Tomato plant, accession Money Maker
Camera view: vertical (180 deg); turntable rotation: 300 degrees
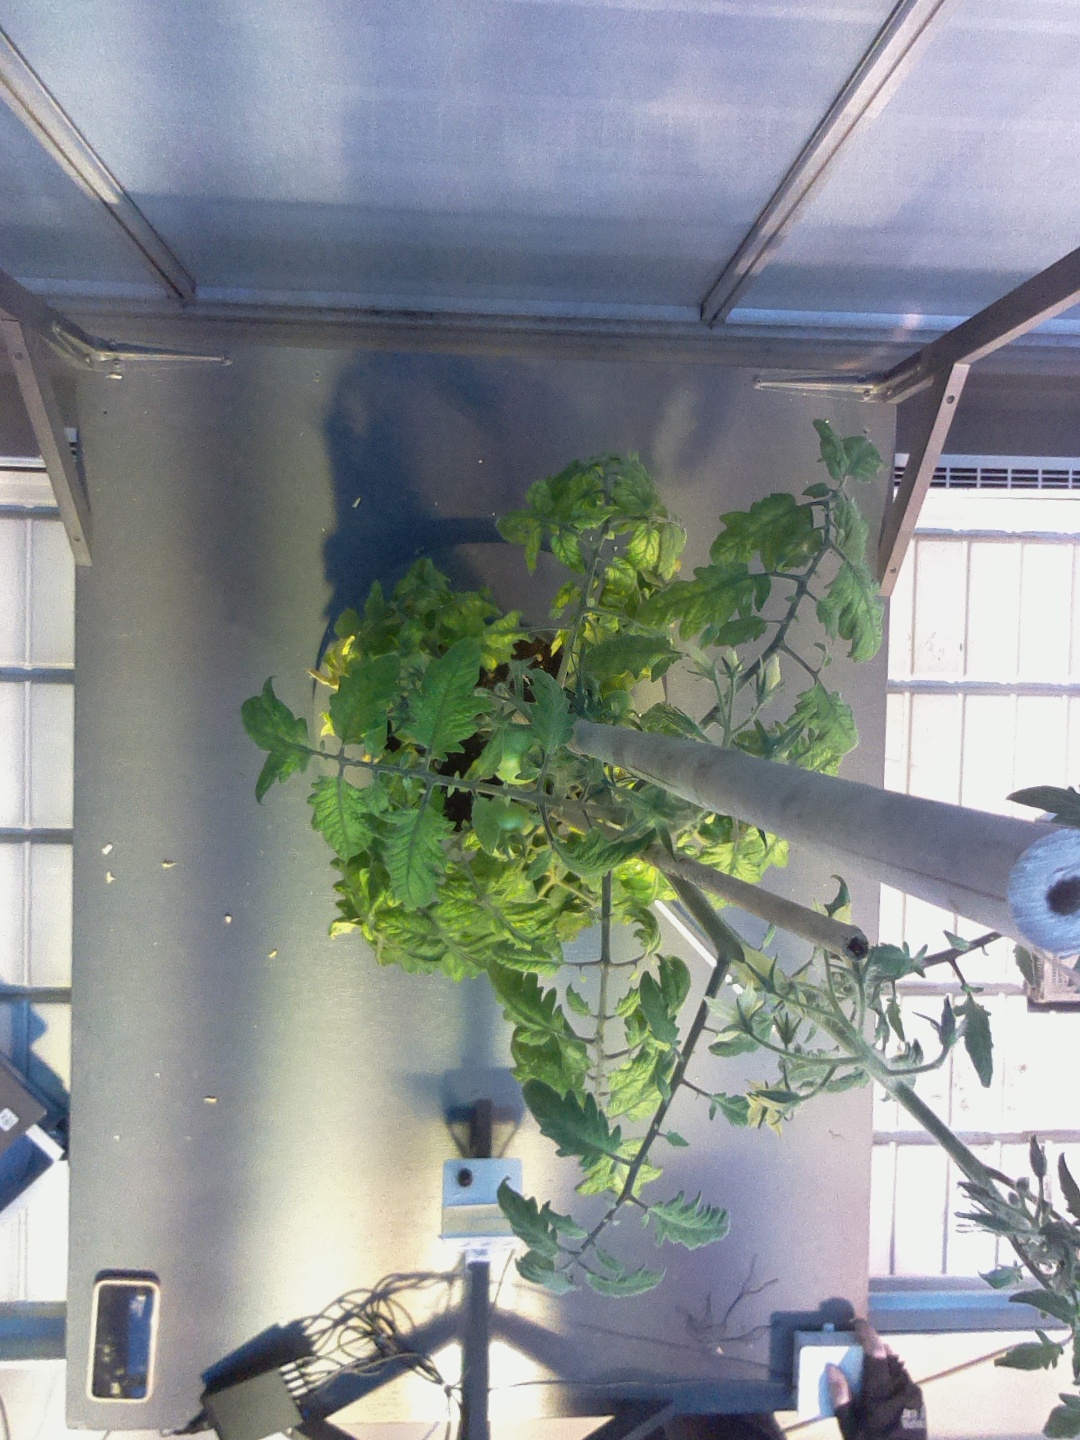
BBCH growth stage 74: 40%-50% of final fruit size